Vokiečių Street

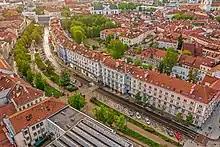
Vokiečių Street in summer

Vokiečių Street (literally: "the German Street") is a street in the Old Town of Vilnius, the capital of Lithuania. It is one of the oldest streets in Vilnius and its name arise from the 14th century when the German merchants and craftsman settled there. From 1546, the Vilnius Mint was located in the street. The street was the most beautiful in Vilnius in the 16th century as it already had many brick houses. In the second half of the 19th century, the street was densely inhabited by the Jews and the Great Synagogue of Vilna was located in Vokiečių Street 13A.